William Charles Ellis

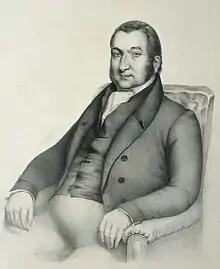
Sir William Charles Ellis

Sir William Charles Ellis (10 March 1780 – 24 October 1839) was the superintendent of the West Riding Pauper Lunatic Asylum. His ideas on the treatment of mental illness became widely influential.